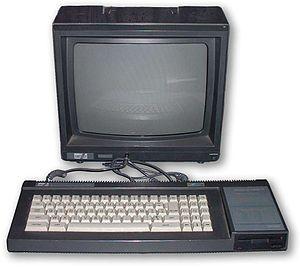
L'Amstrad CPC 6128 est une évolution de l'Amstrad CPC 464 à l'intérieur de la gamme des Amstrad CPC. Il disposait du même processeur Z80 à 4 MHz, mais était doté de 128 ko de mémoire vive au lieu de 64 ko, et de 48 ko de mémoire morte au lieu de 32 ko. En plus, il disposait d'un lecteur de disquette 3 pouces dont la capacité pouvait aller jusqu'à 178 ko par face, beaucoup plus rapide que le lecteur de cassette, et intégrait le Locomotive Basic 1.2 en mémoire morte au lieu de la version 1.0 du 464. Il était livré avec des disquettes comportant deux versions du système d'exploitation CP/M et de nombreux utilitaires.